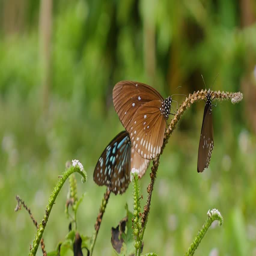
butterflies sitting on a plant